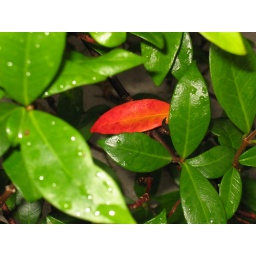
A plant we had in a pot in the back yard, just after the rain. It had one red leaf.